Impressionism

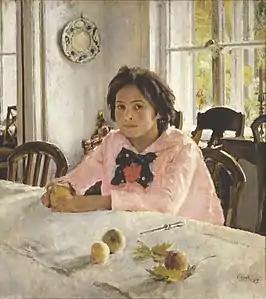
"The Girl with Peaches" (1887, Tretyakov Gallery) by Valentin Serov

Despite their success in their ability to have a career and Impressionism's demise attributed to its allegedly feminine characteristics—its sensuality, dependence on sensation, physicality, and fluidity—the four women artists, and other, lesser-known women Impressionists, were largely omitted from art historical textbooks covering Impressionist artists until Tamar Garb's "Women Impressionists" published in 1986. For example, "Impressionism" by Jean Leymarie, published in 1955 included no information on any women Impressionists.